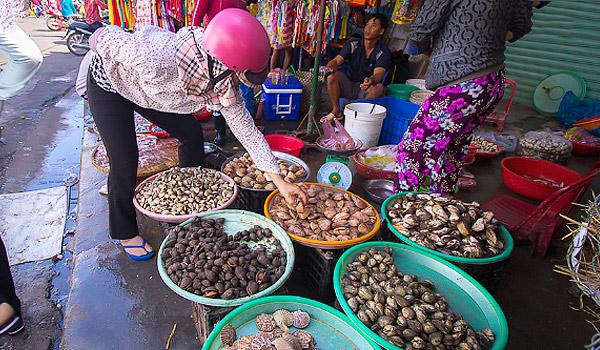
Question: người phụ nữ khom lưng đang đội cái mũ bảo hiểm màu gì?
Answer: người phụ nữ khom lưng đang đội cái mũ bảo hiểm màu hồng